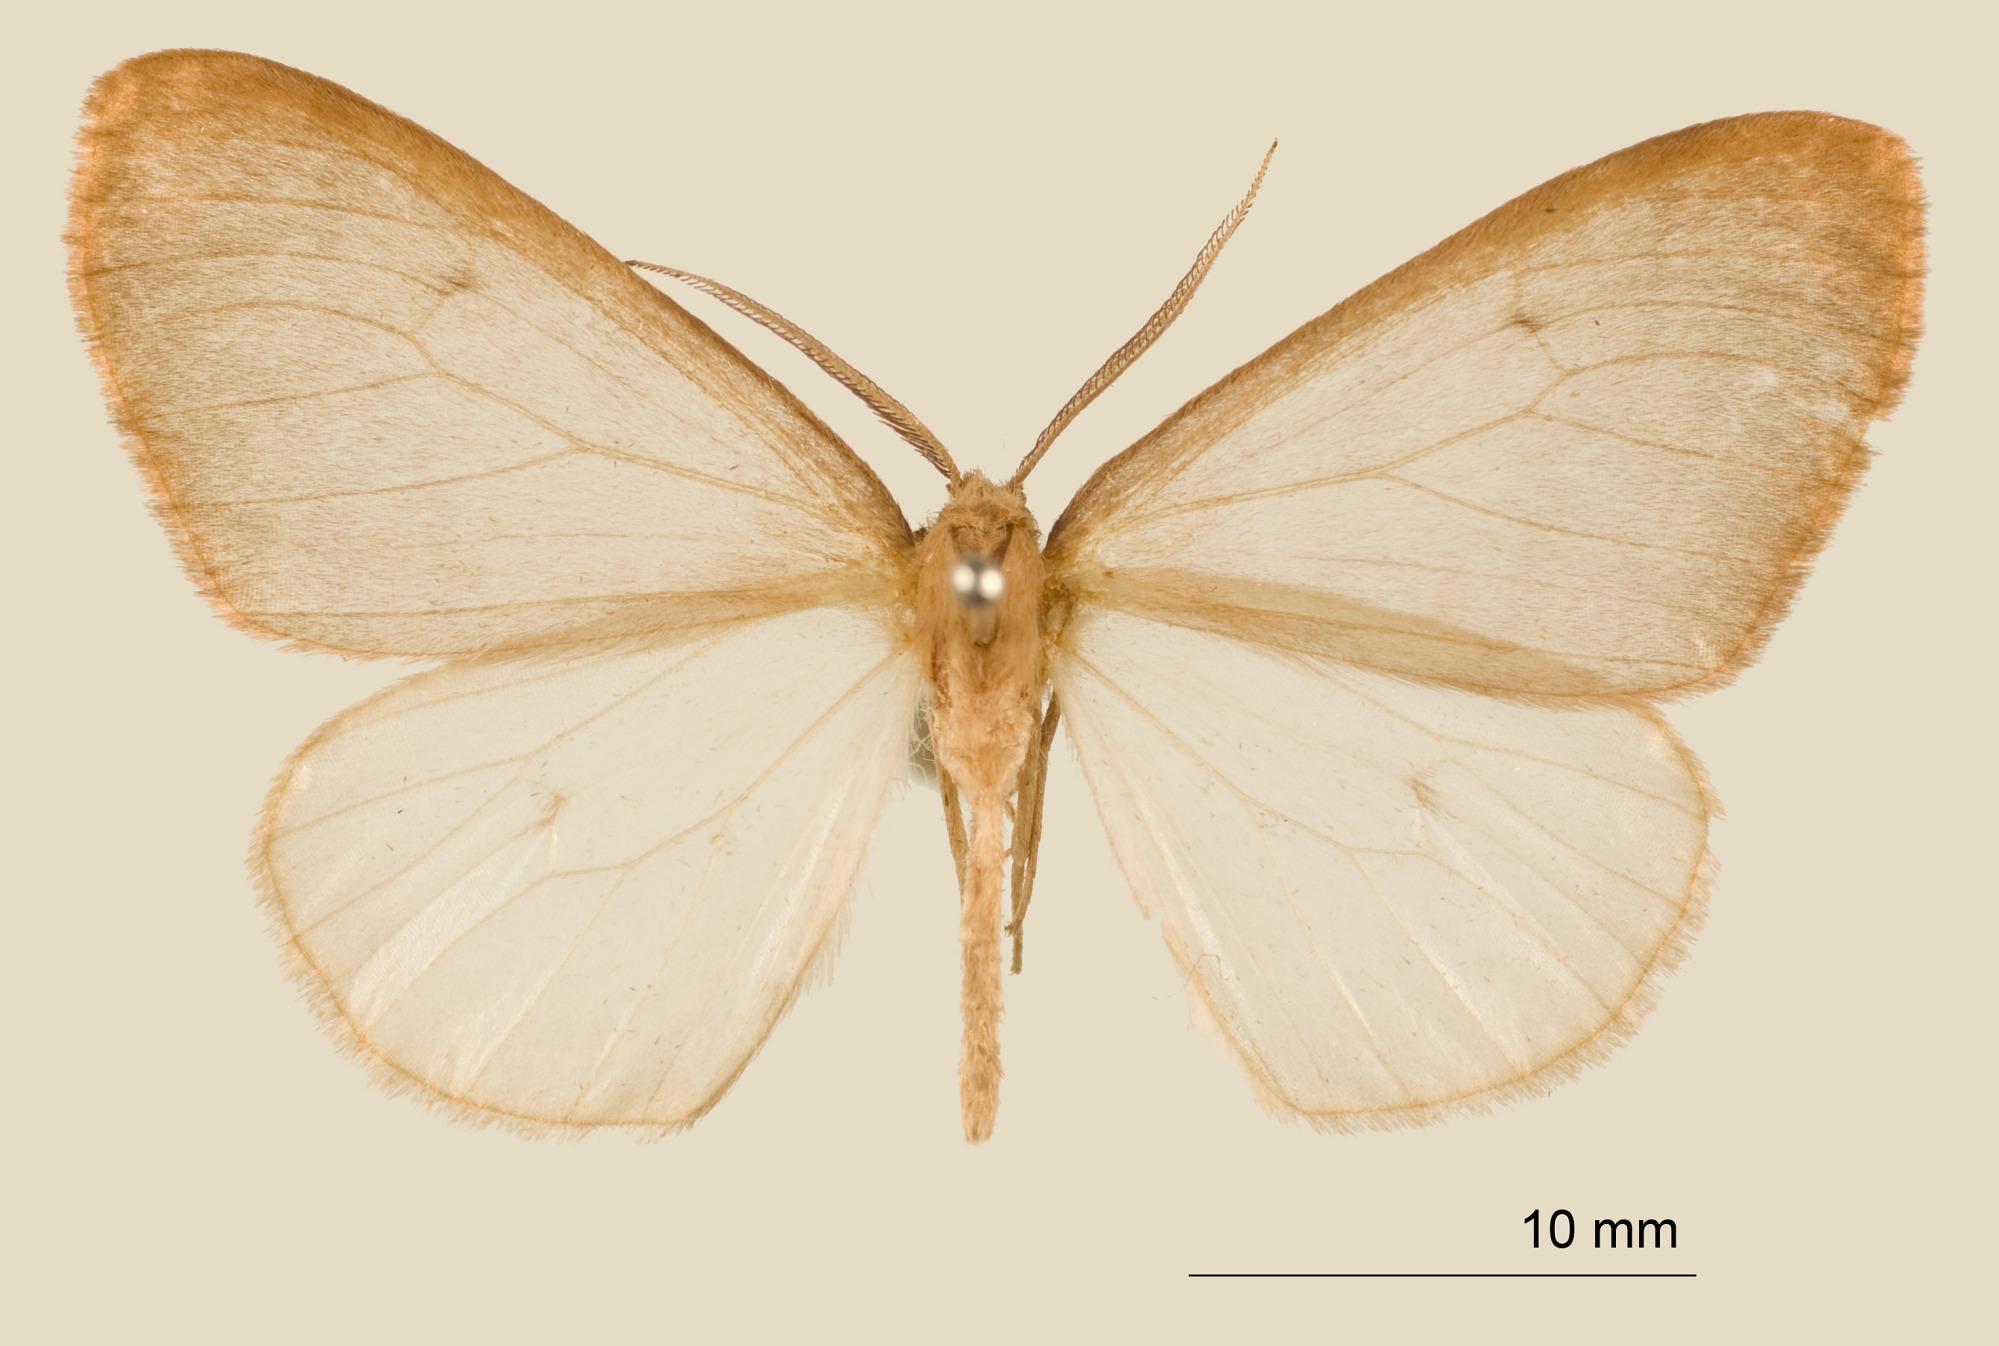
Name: Nipteria pellucida
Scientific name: Nipteria pellucida Dognin, 1900
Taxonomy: Animalia, Arthropoda, Insecta, Lepidoptera, Geometridae, Ennominae
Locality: Bolivia